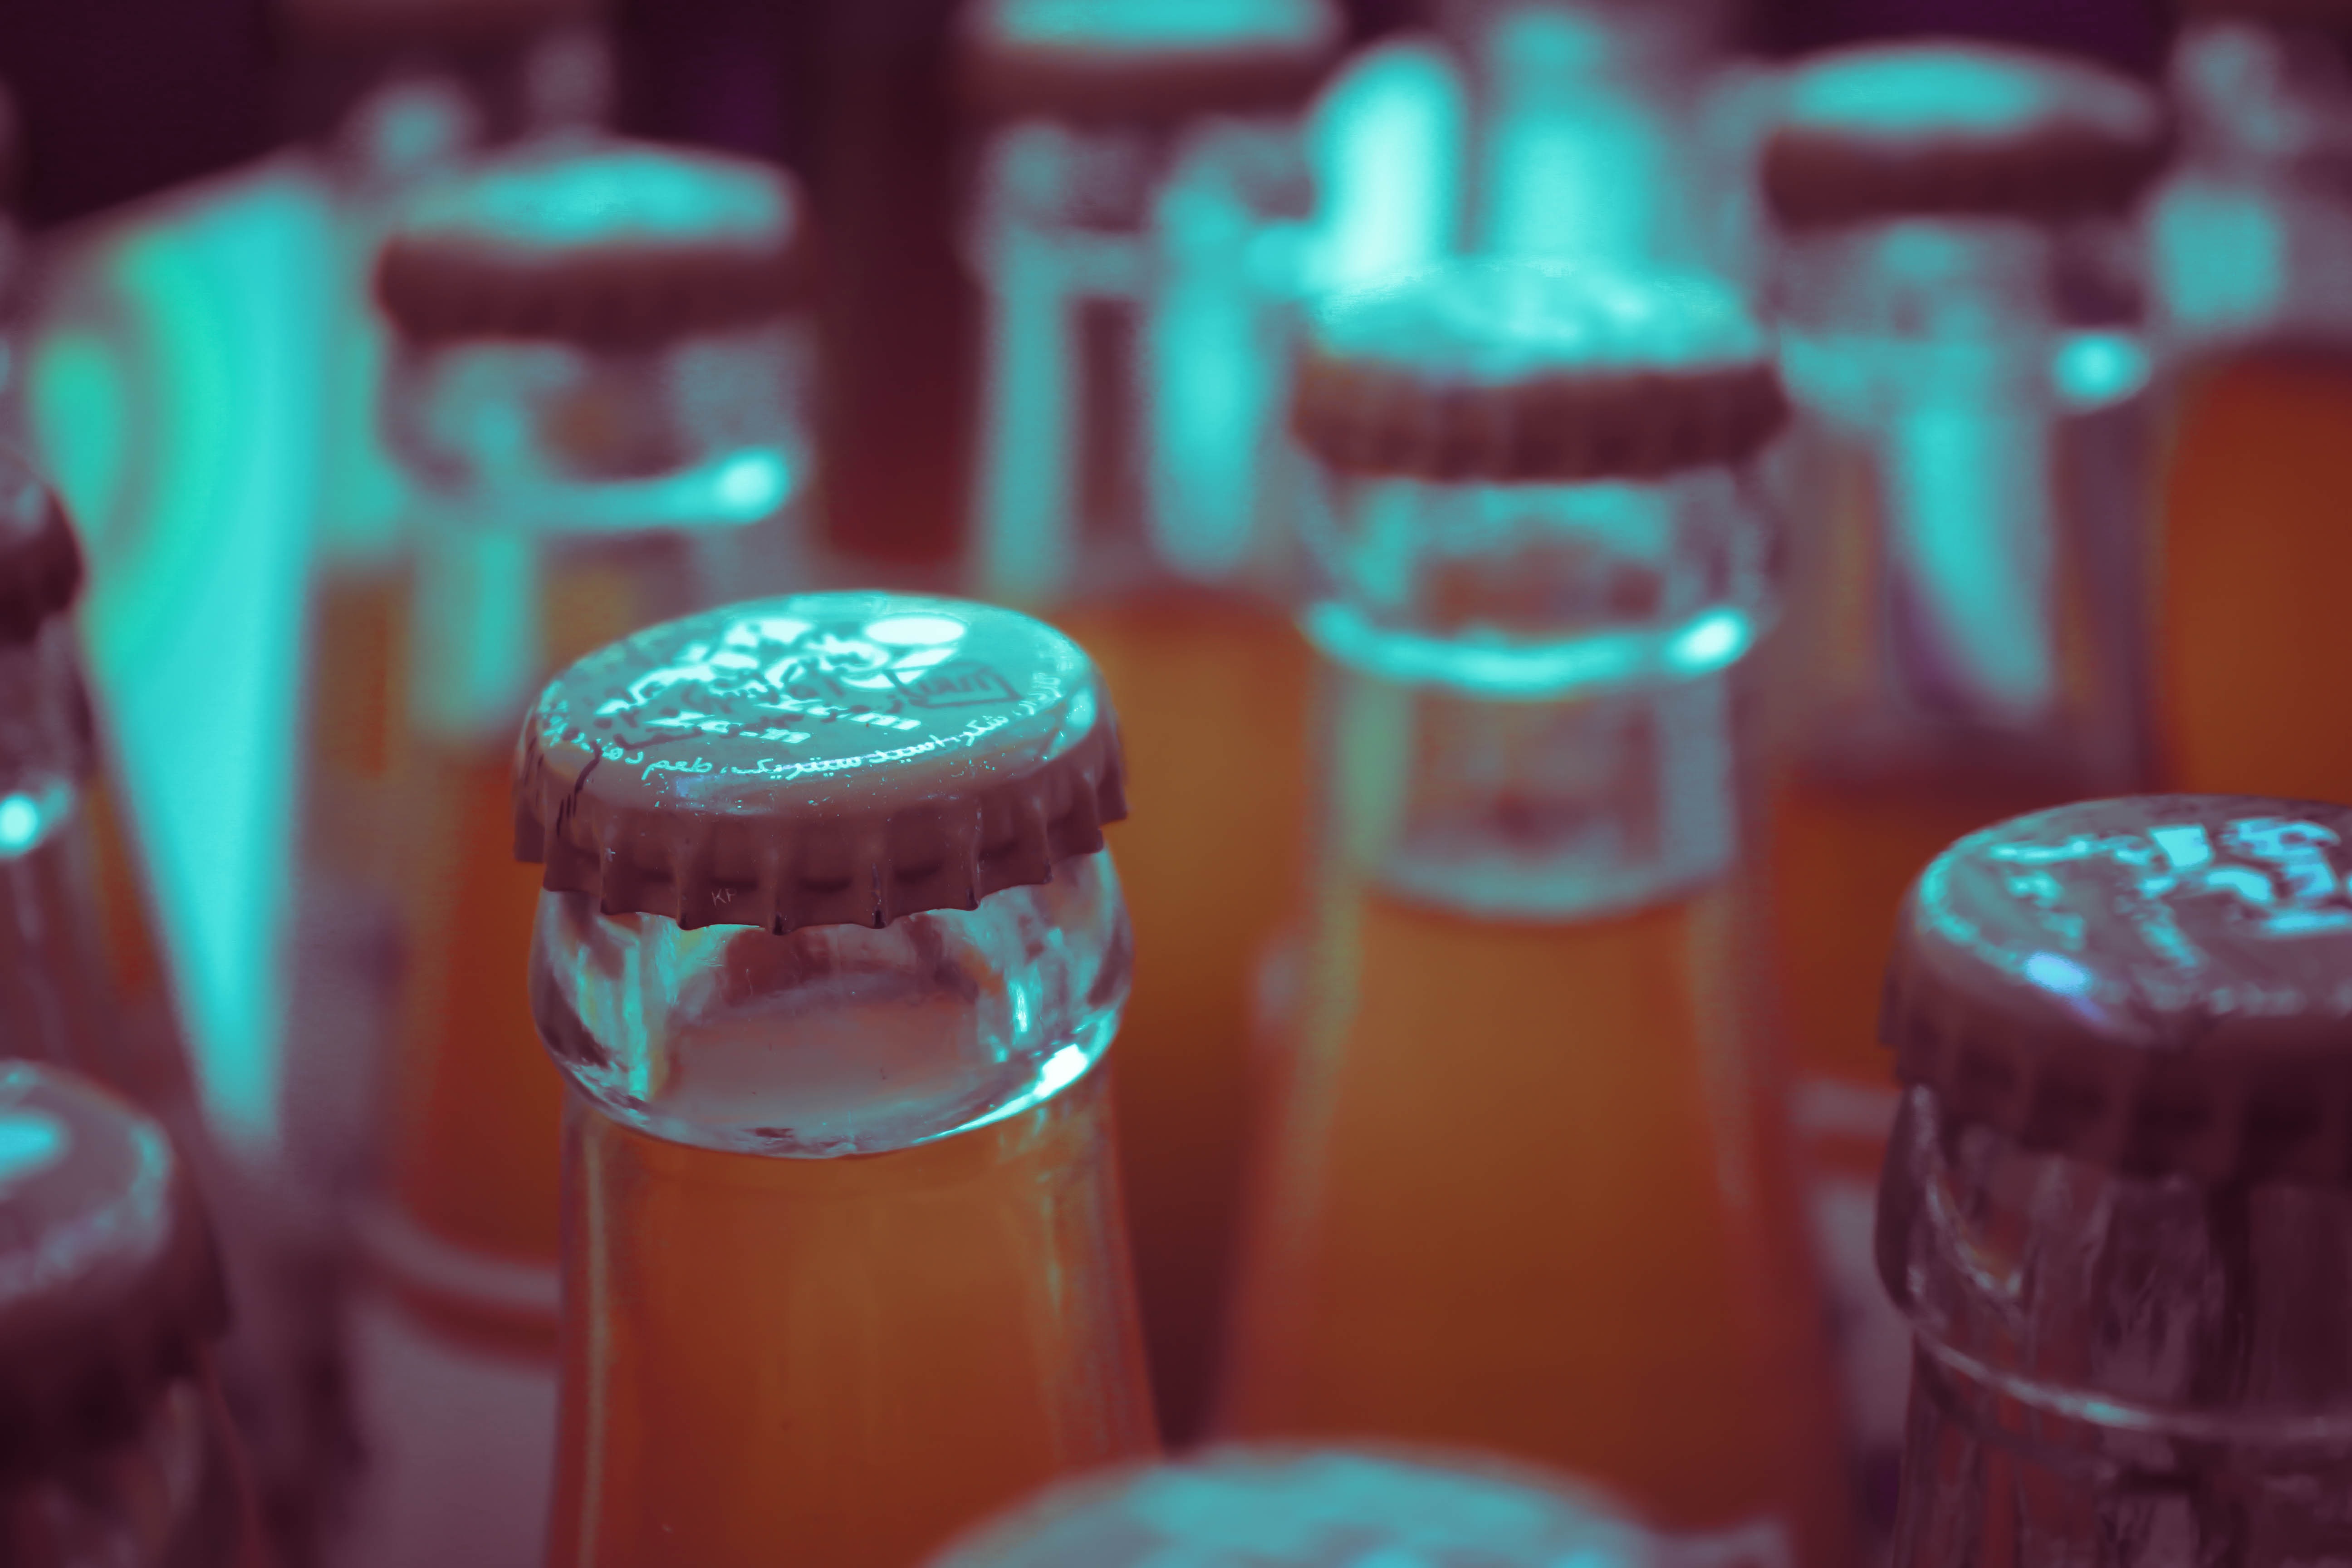
glass, red, color, beverage, drink, blue, drinks, beverages